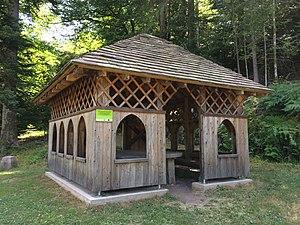
Rénové en 2016, le Chalet de l'empereur au lieu-dit du Breuil à l’intersection de la Route forestière du Villerain et de la Route forestière des Tanchottes.
Girmont-Val-d'Ajol est une commune française située dans le Massif des Vosges dans le département des vosges, en région Grand Est.